The Seven Wonders (Saylor novel)

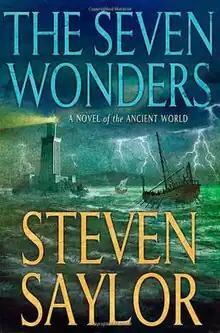
First edition

The Seven Wonders is a historical novel by American author Steven Saylor, first published by St. Martin's Press in 2008. It is the thirteenth book in his Roma Sub Rosa series of mystery stories set in the final decades of the Roman Republic, although it is chronologically the first. The novel is made up of a series of connected short stories, and the main character is the Roman sleuth Gordianus the Finder.